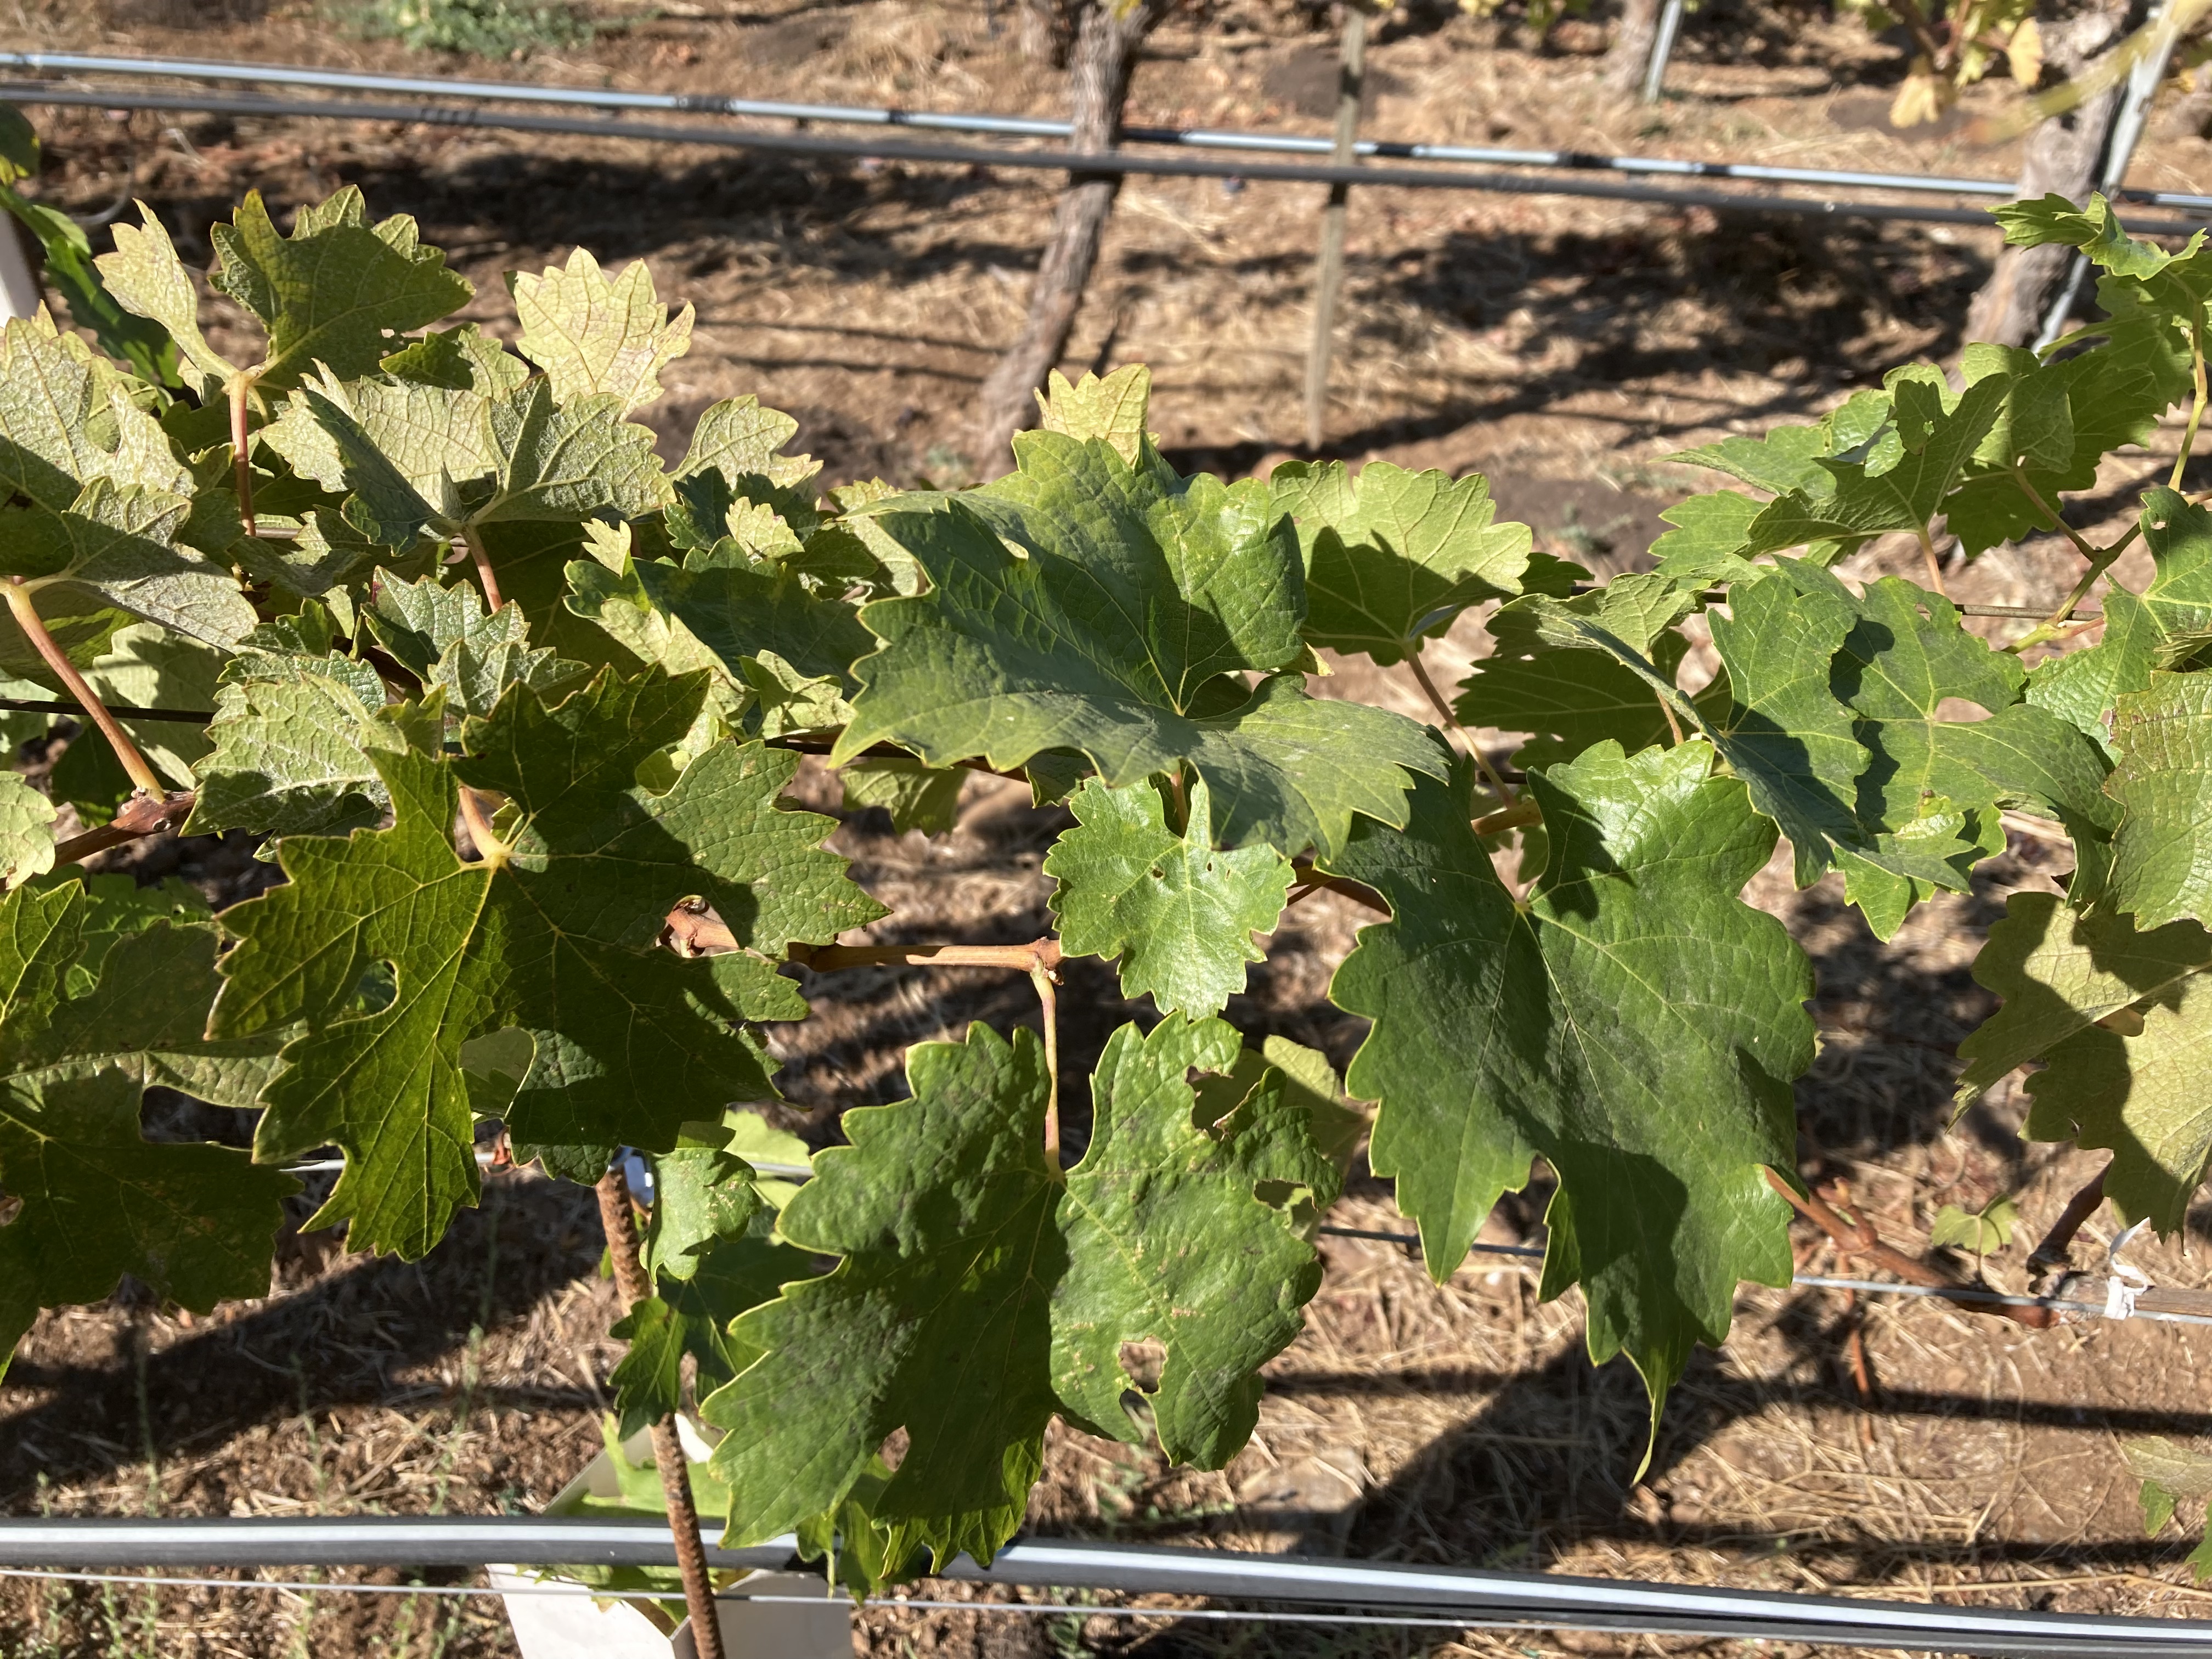
Label: No Virus